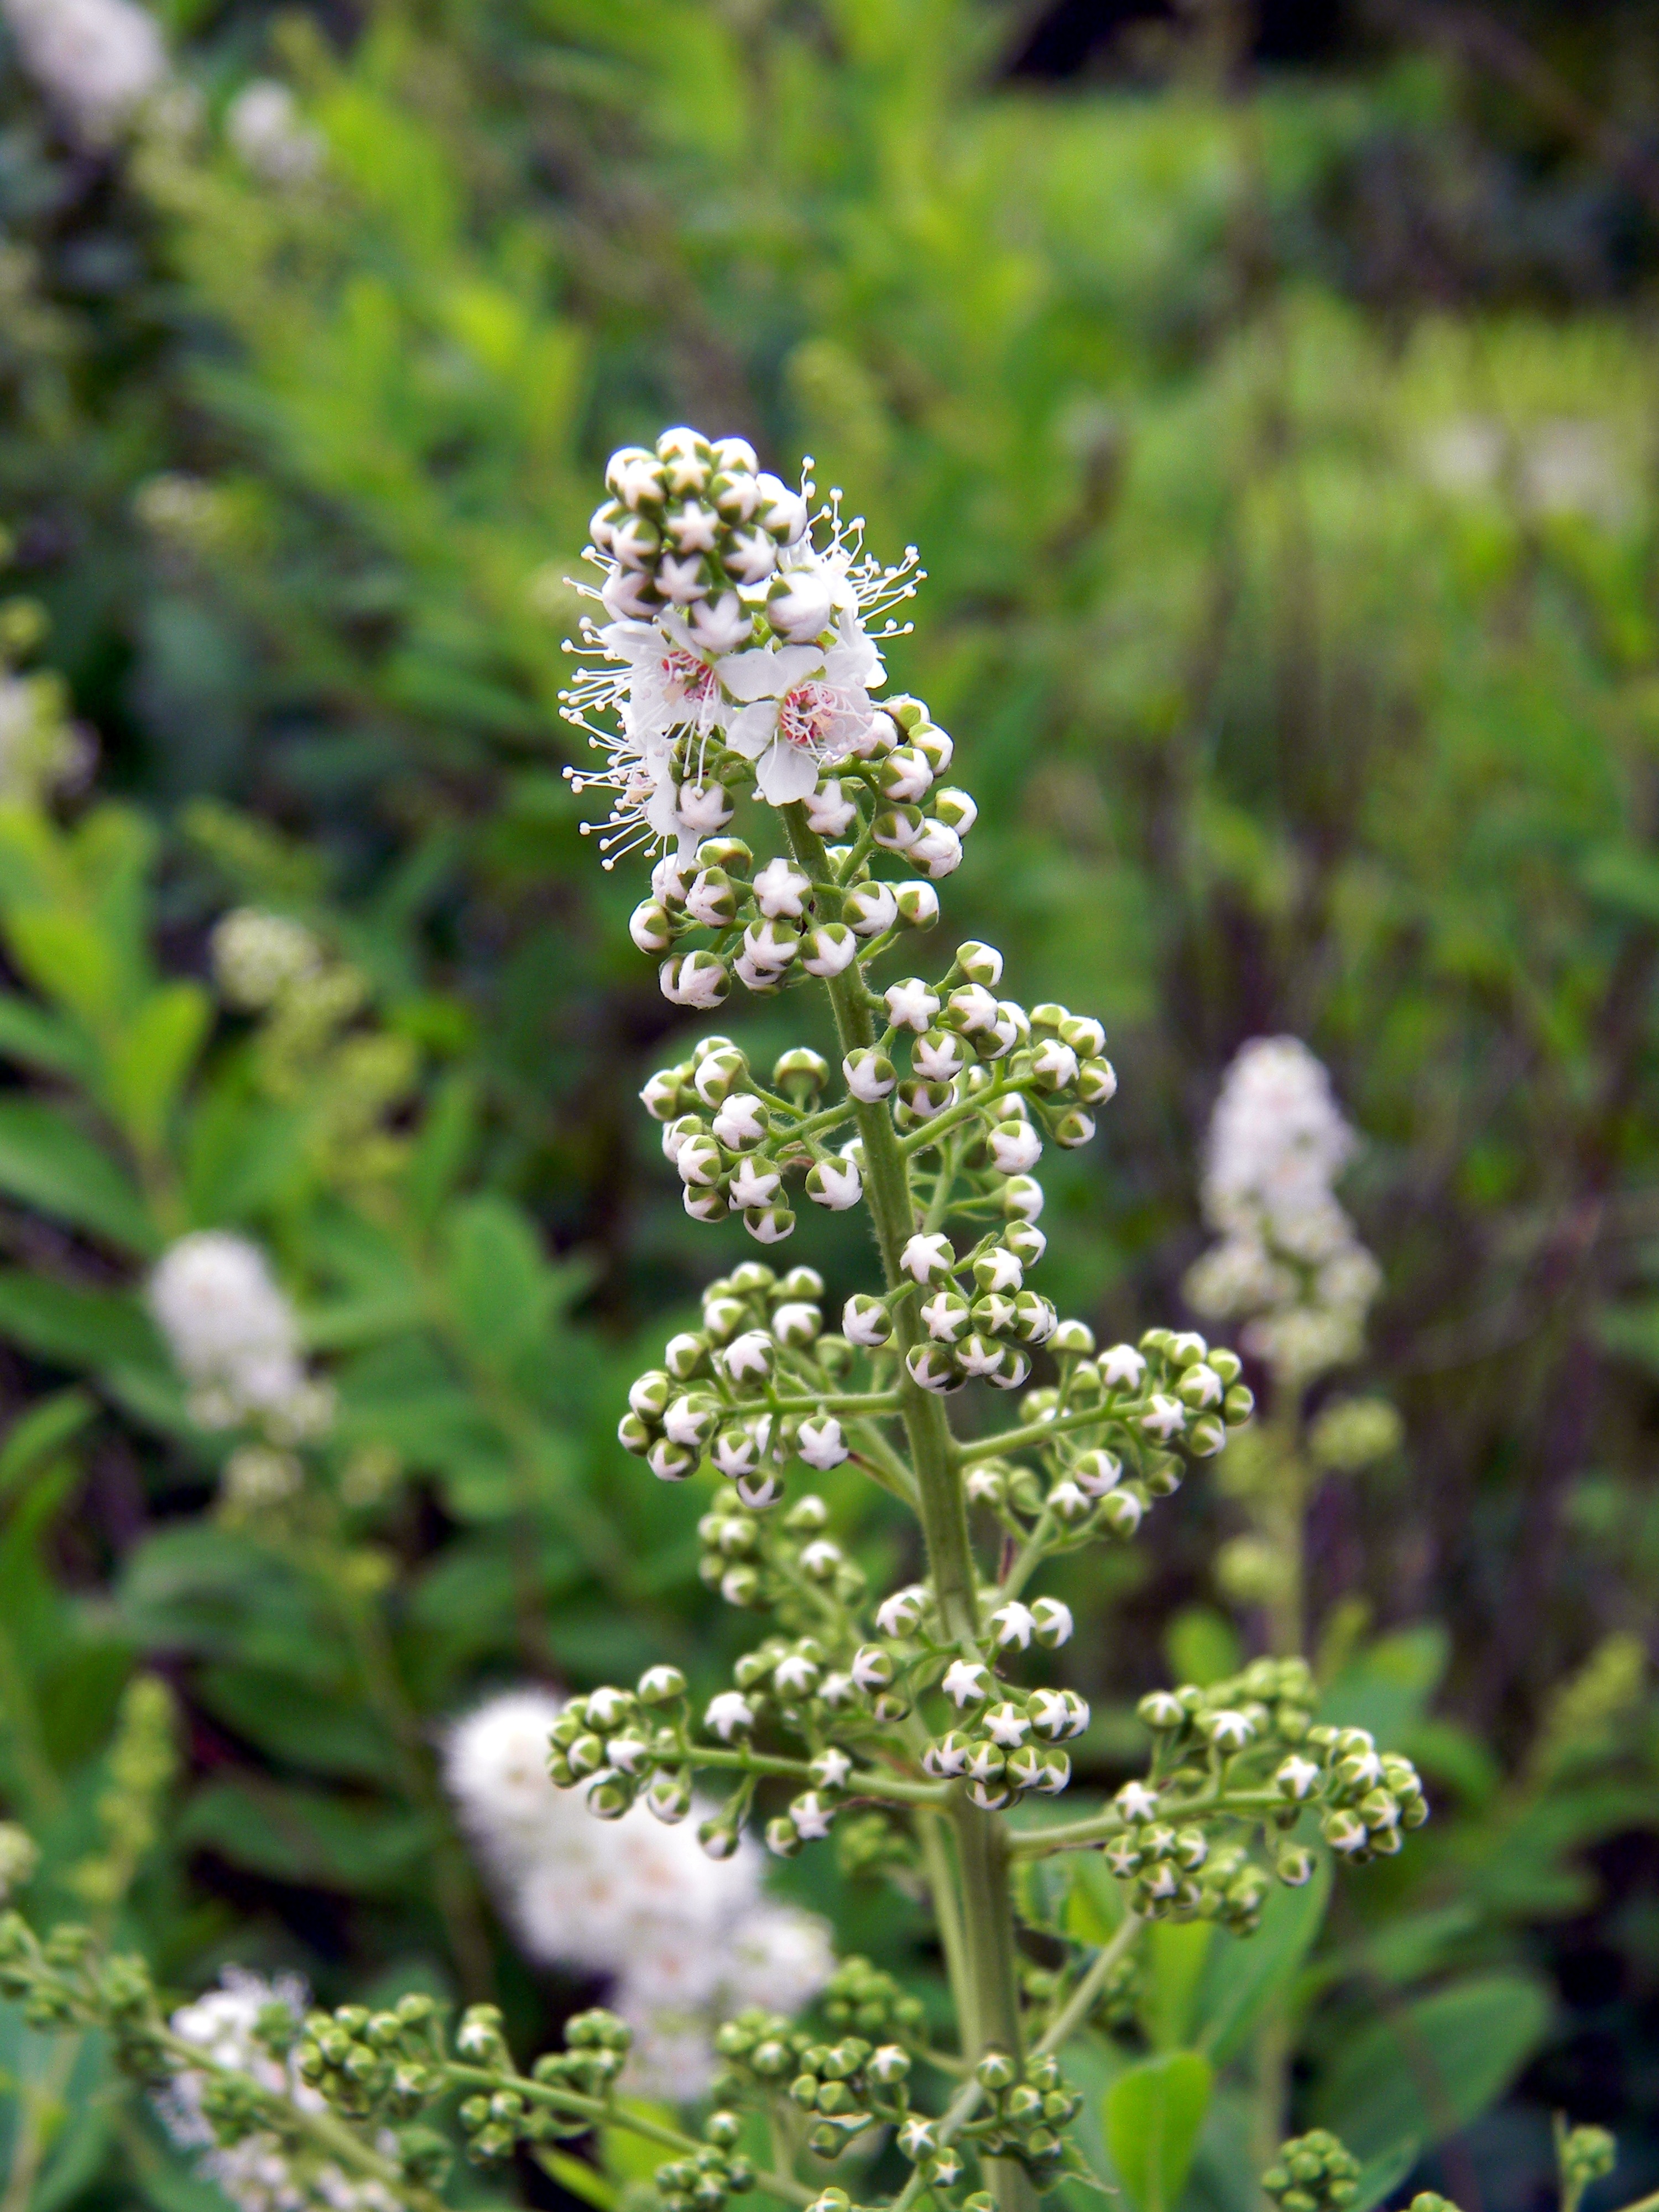
nature, plant, white, flower, bloom, summer, bush, herb, macro, botany, garden, closeup, flora, wildflower, flowers, leaves, petals, shrub, meadowsweet, bud, white flowers, summer flowers, garden flowers, spirea, green leaves, anthriscus, flowering plant, cow parsley, subshrub, land plant, pennyroyal